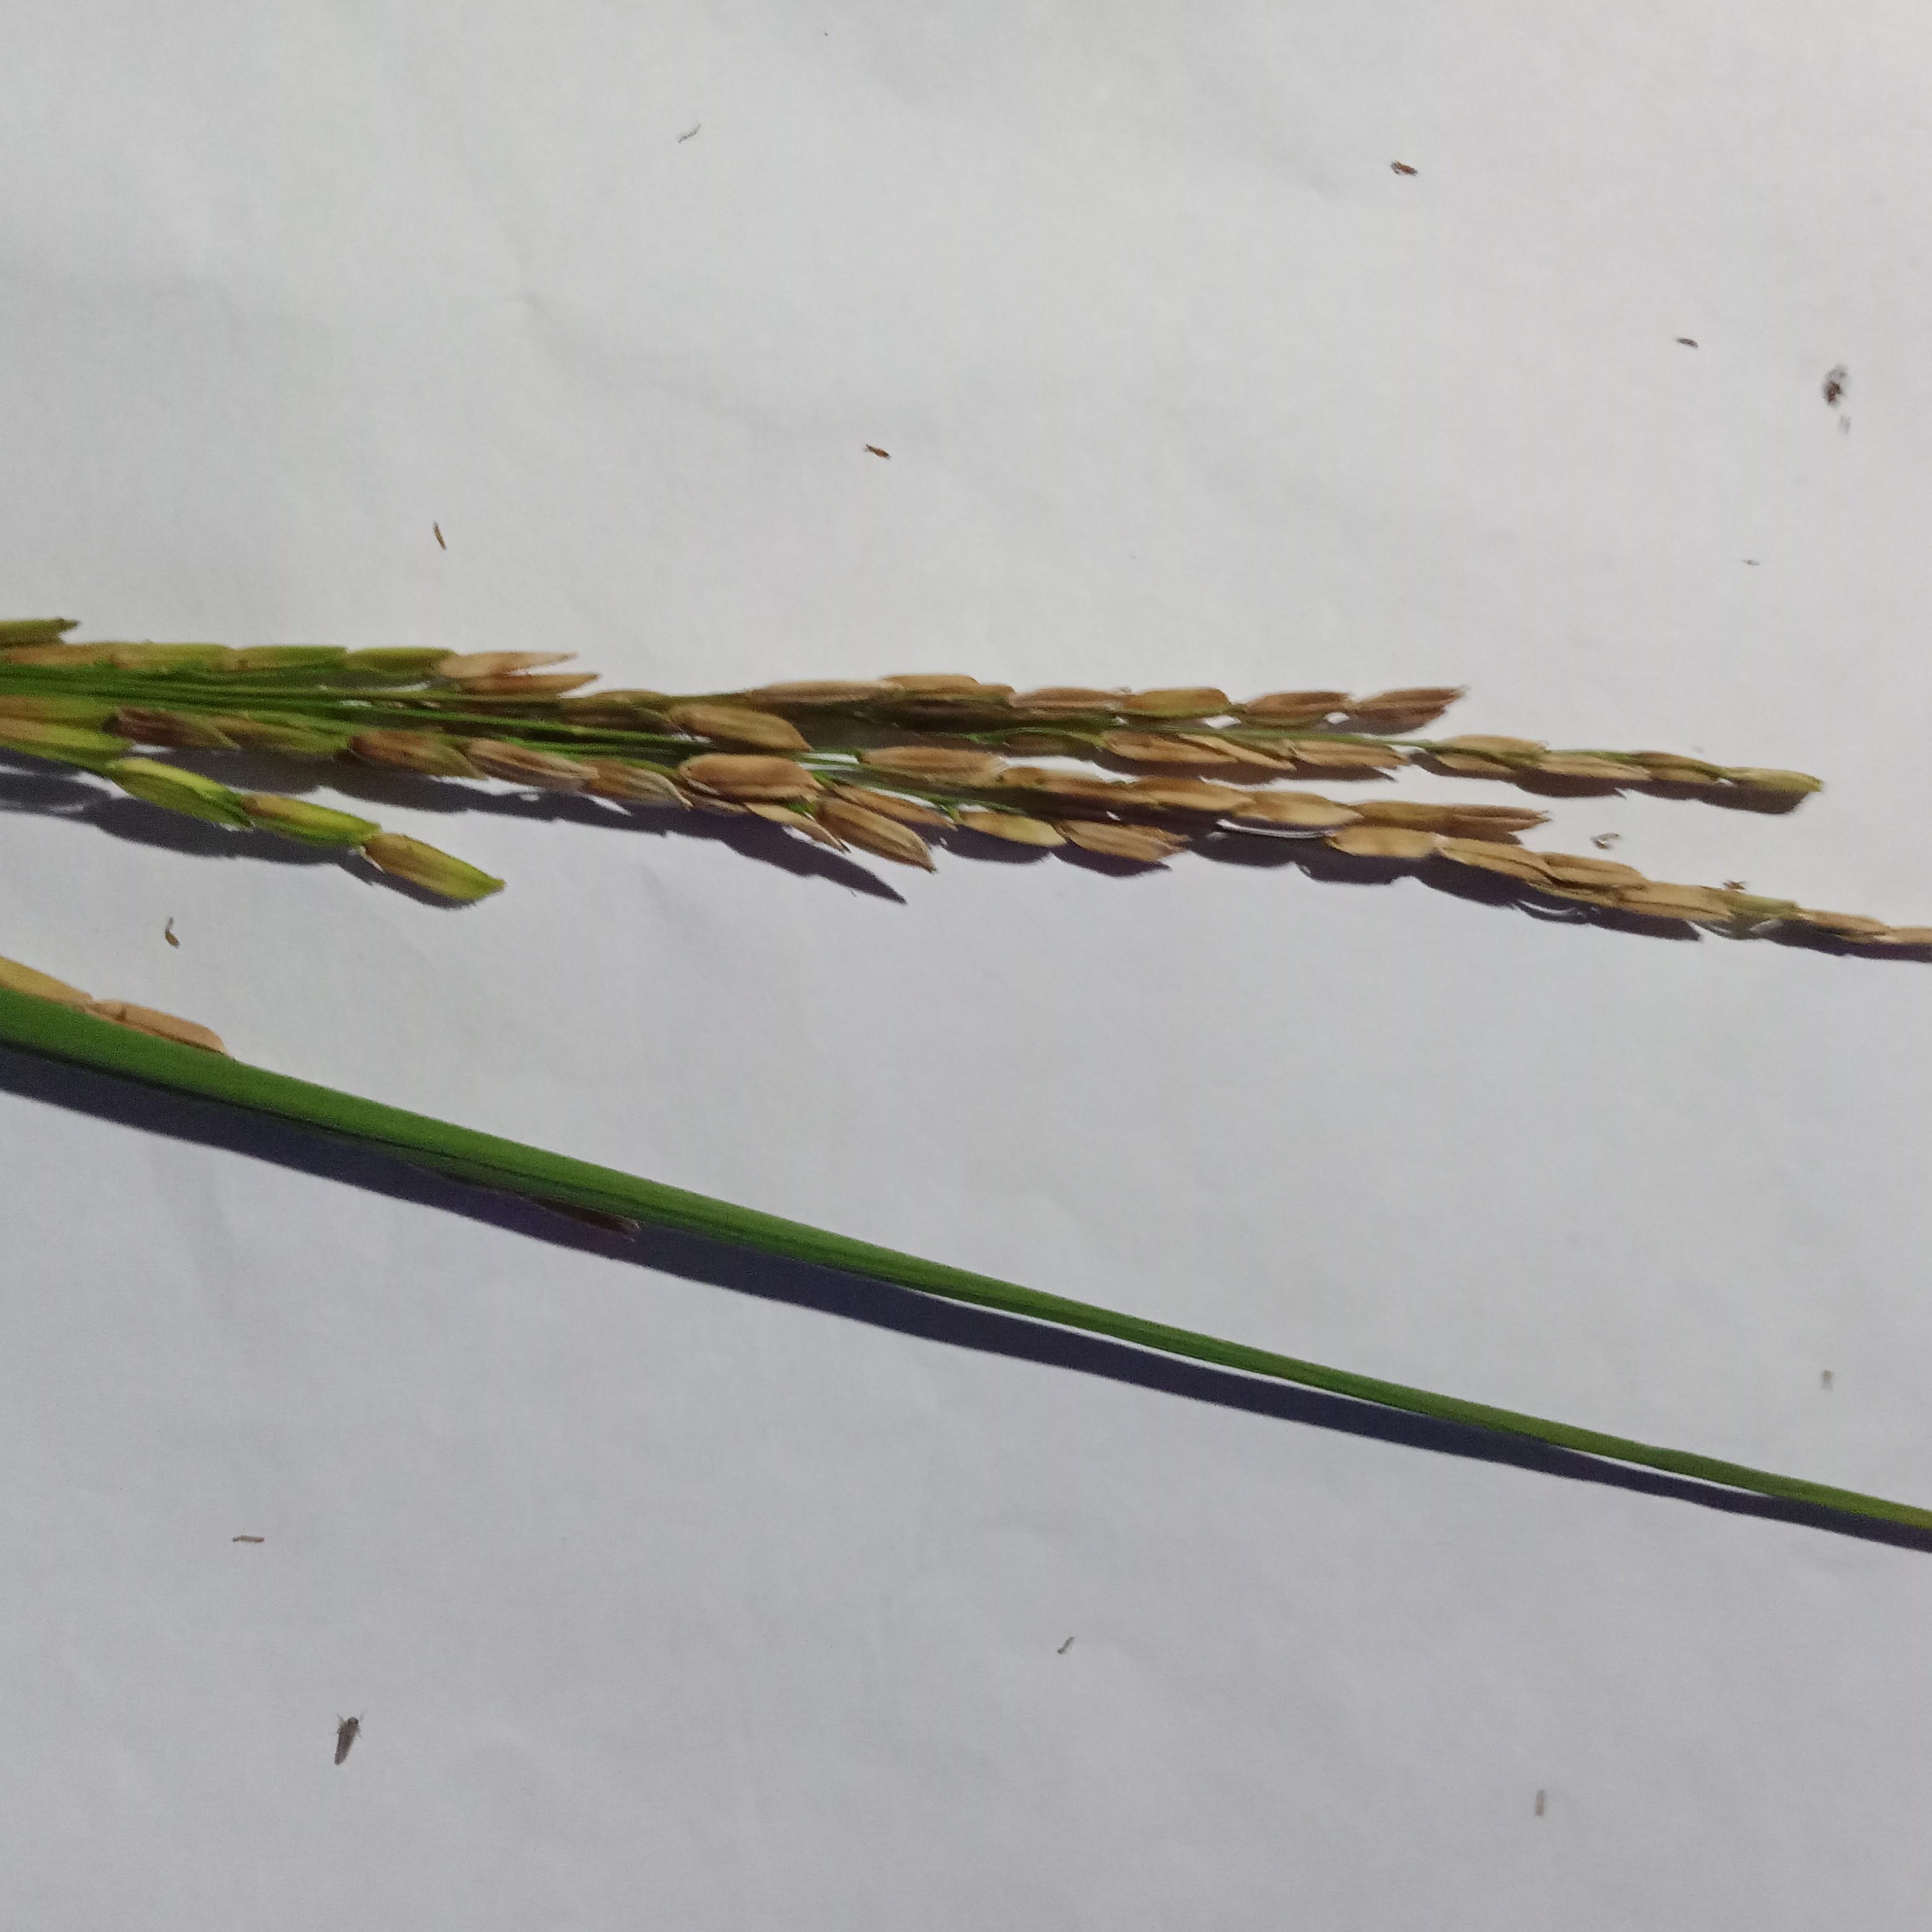
Label: Rice___Neck_Blast